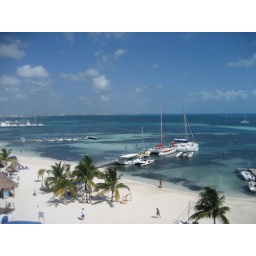
The penthouse balcony looked out over the beach and across the sea.